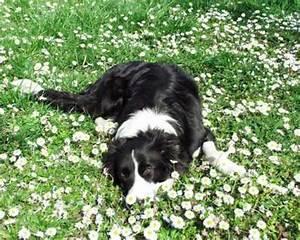
dog